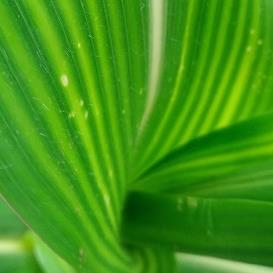
Crop: Maize
Condition: stripe-d